Mark Wahlberg

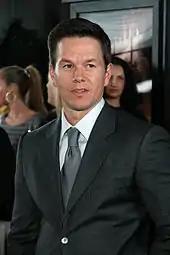
Wahlberg at the premiere of "Max Payne" in 2008

In 1993, Wahlberg made his acting debut in the television film "The Substitute". After this appearance, he dropped the "Marky Mark" name. His big screen debut came the next year, with the Danny DeVito feature "Renaissance Man". A basketball fanatic, he caught the attention of critics after appearing alongside Leonardo DiCaprio in "The Basketball Diaries" (1995), a film adaptation of the Jim Carroll book of the same name, playing the role of Mickey. He had his first starring role in James Foley's thriller film "Fear" (1996).